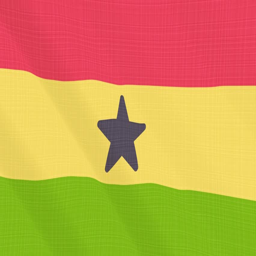
flag waving in the wind .